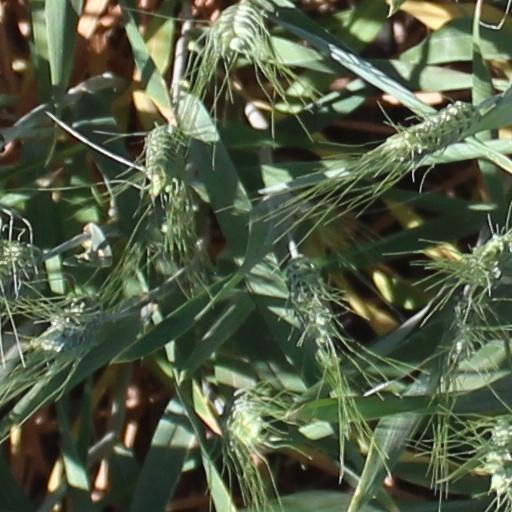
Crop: wheat